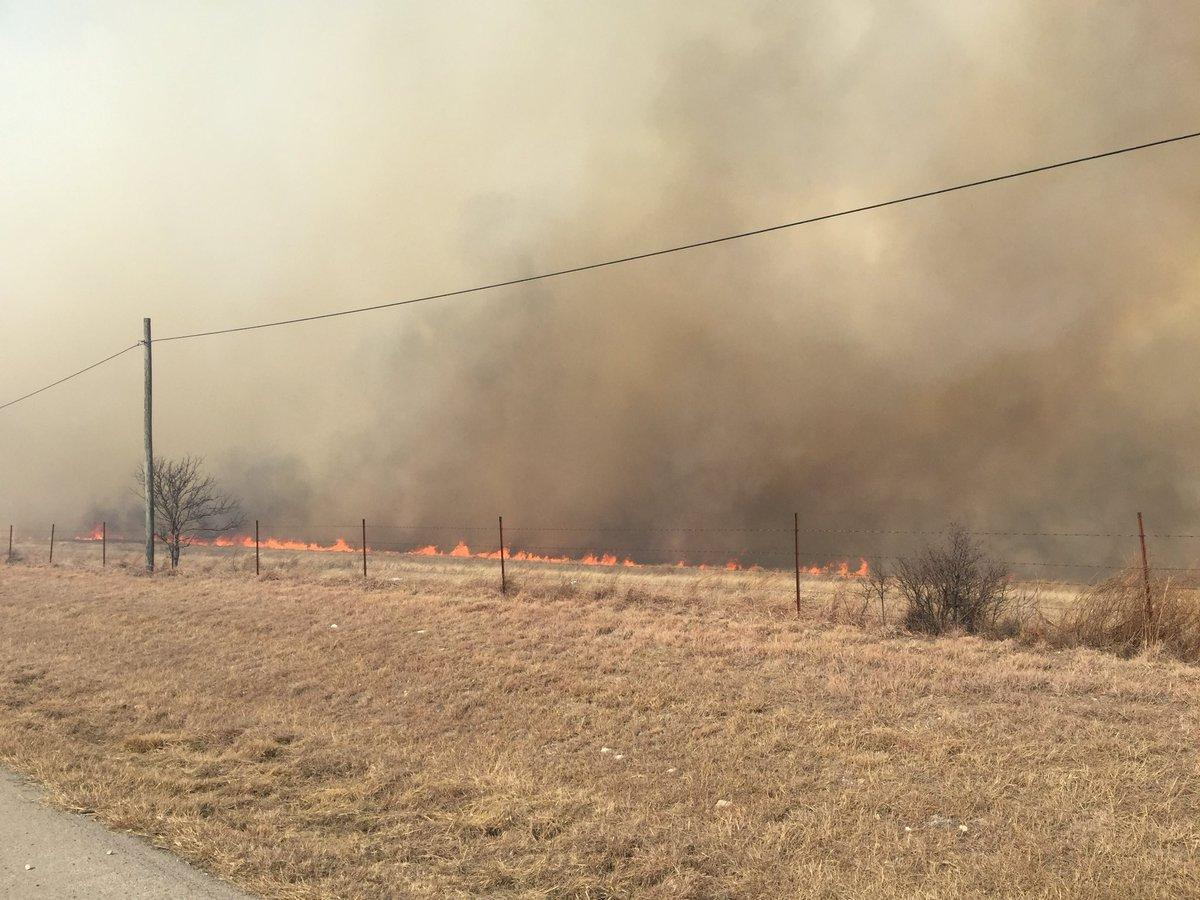
Fire: yes
Smoke: yes